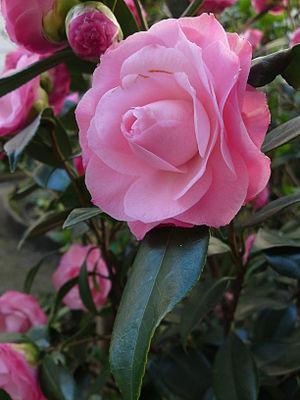
Un camélia de Paris.